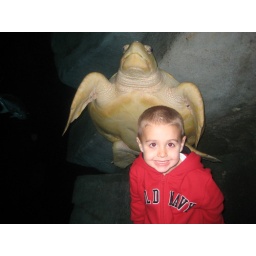
Sebastian and a turtle. Yes it is real he just just standing under the glass the turtle is in.